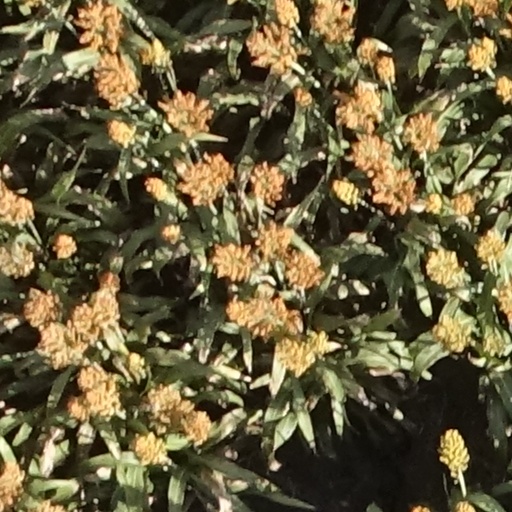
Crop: sorghum